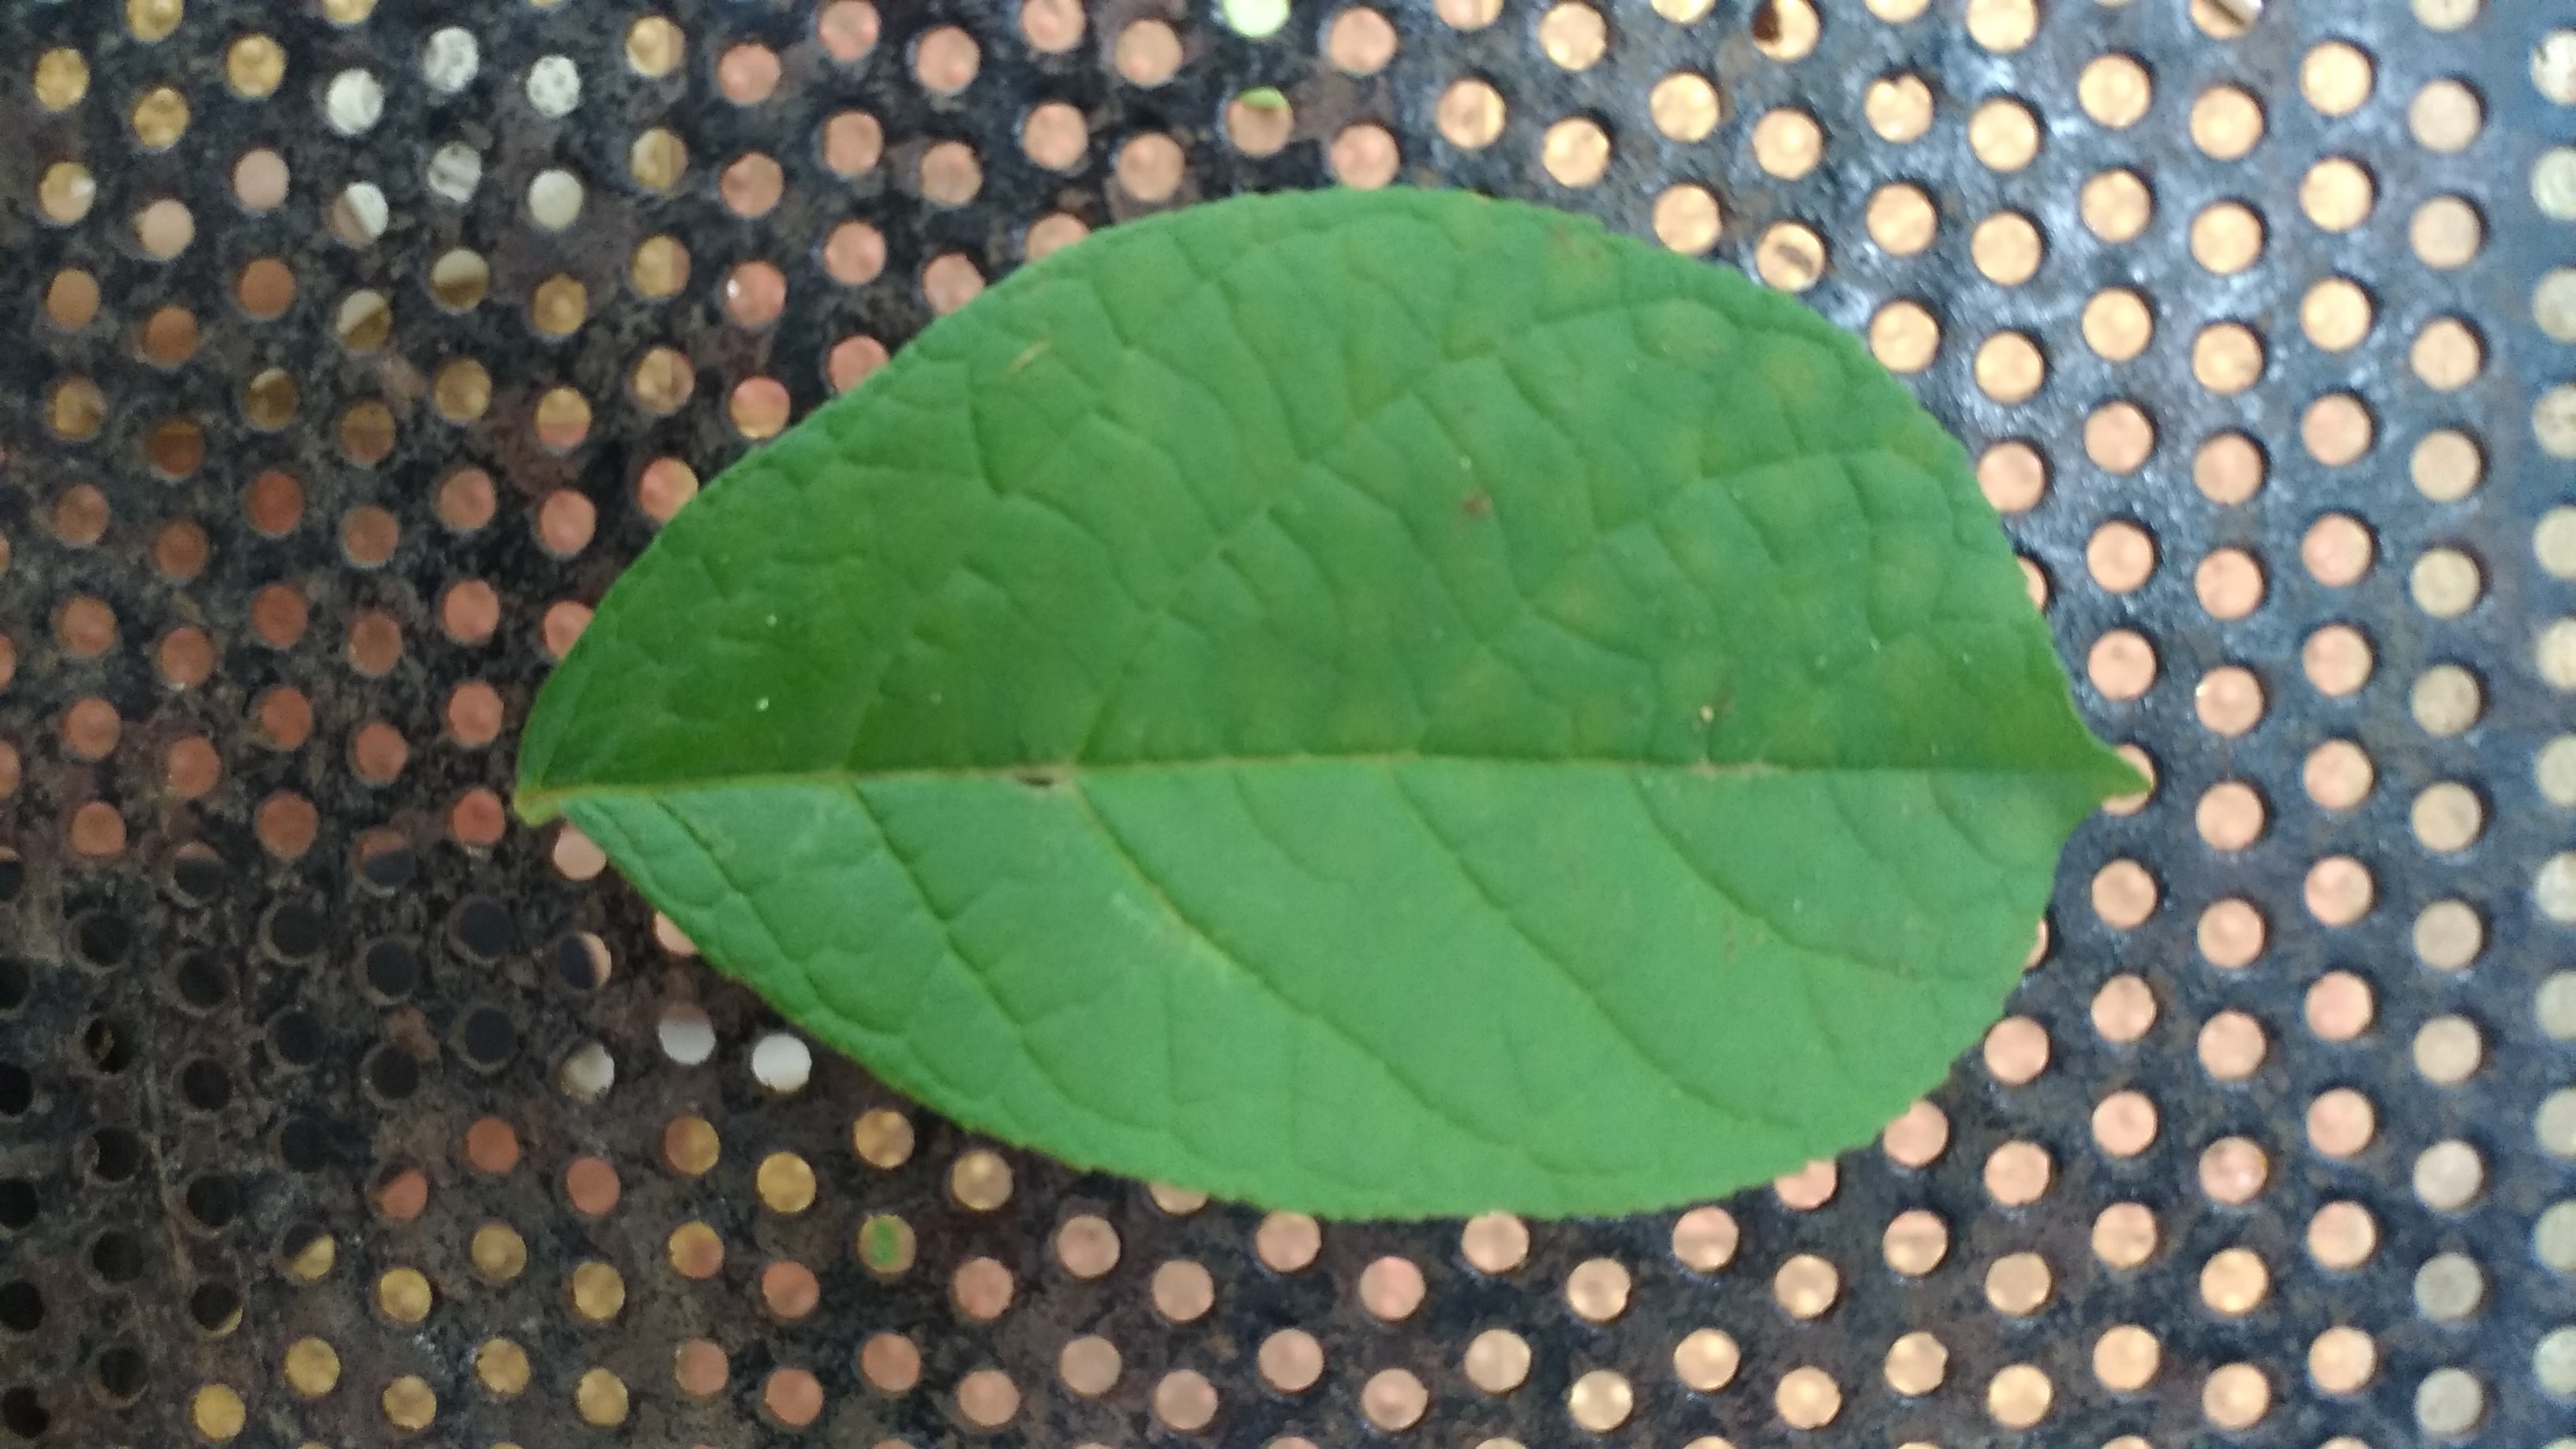
Plant: Padri